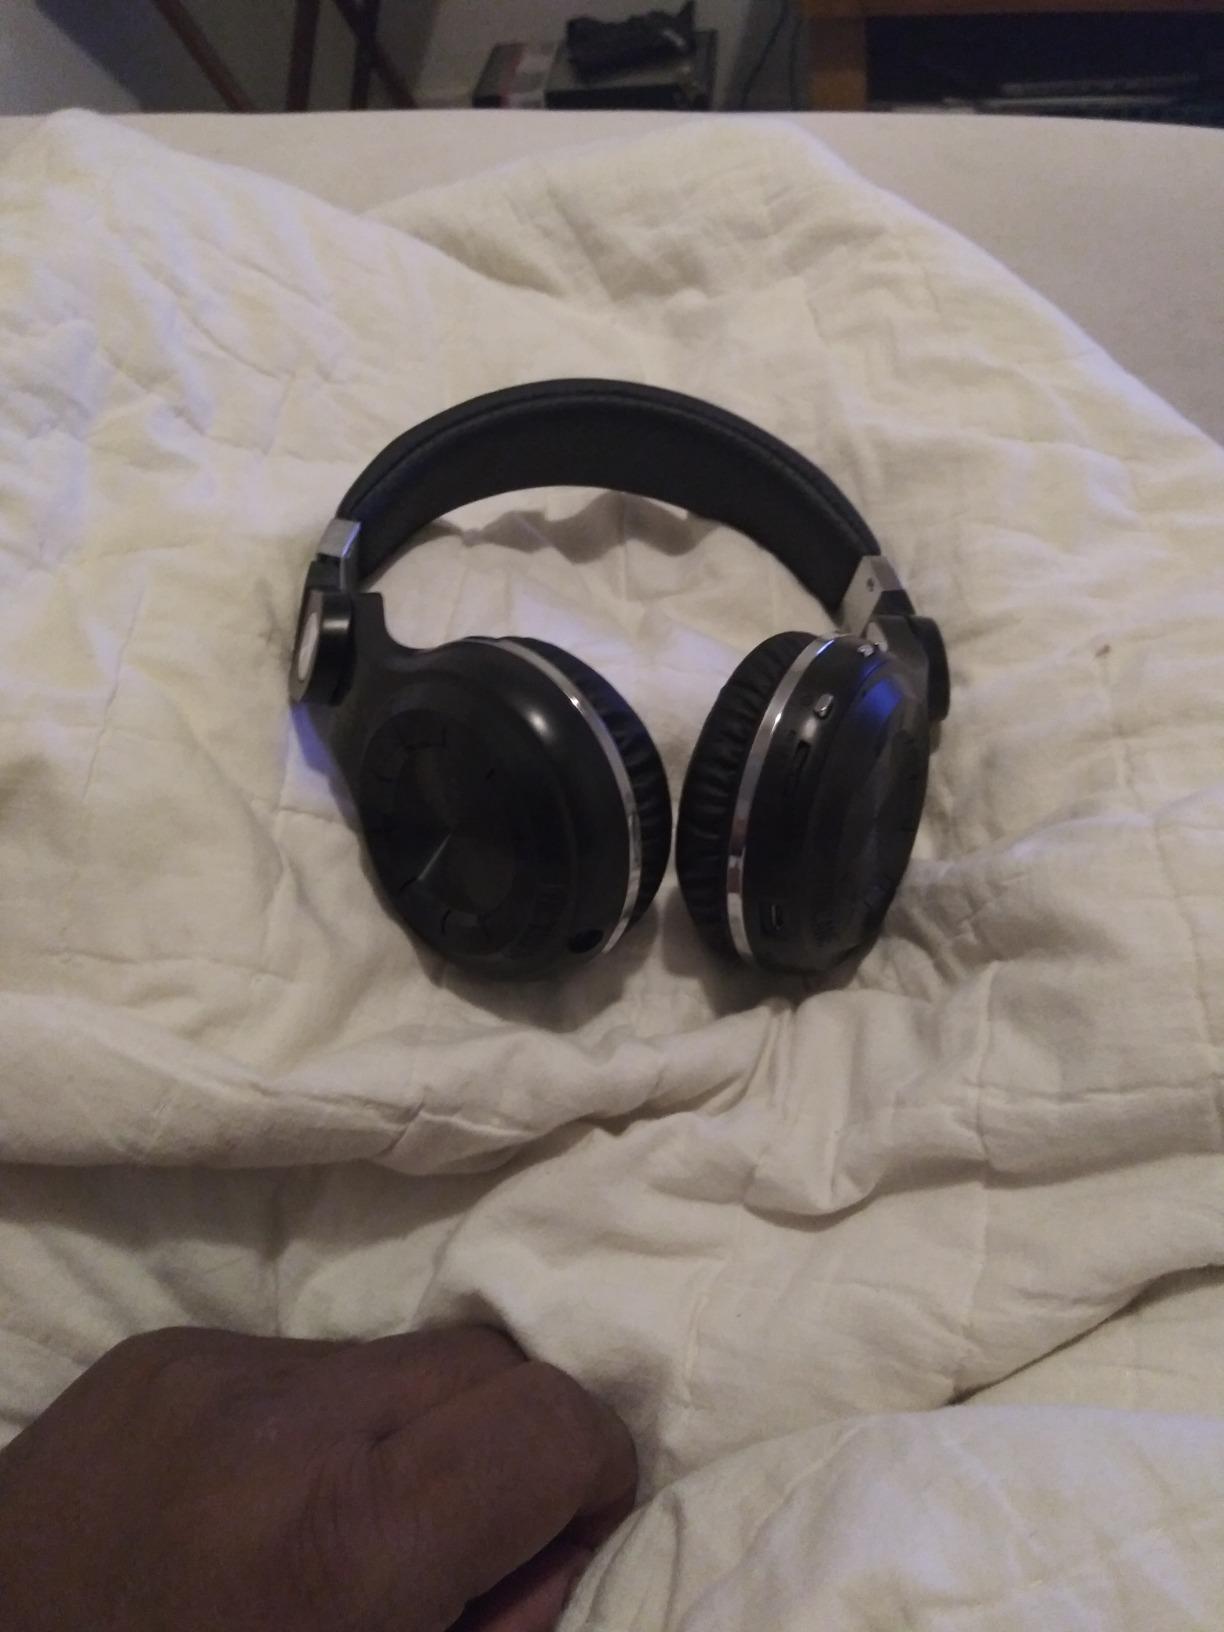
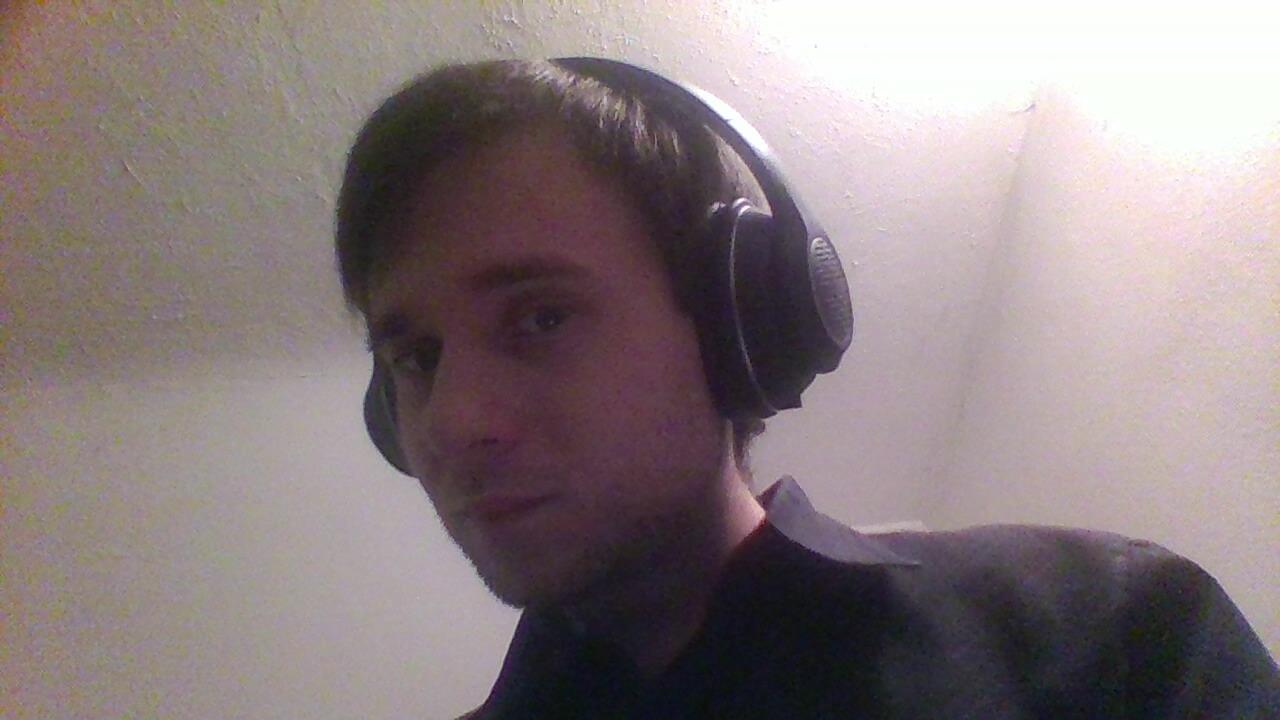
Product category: headphones
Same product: no